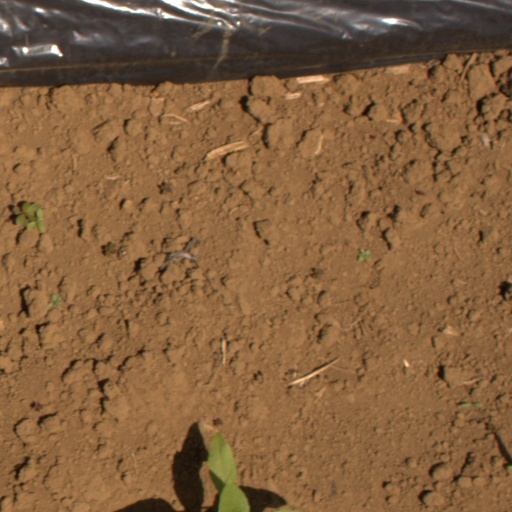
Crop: Jerusalem artichoke